Kuzov Nunatak

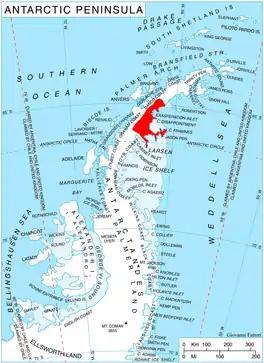
Location of Oscar II Coast on Antarctic Peninsula

Kuzov Nunatak is the partly ice-free rocky ridge 2.6 km long in north–south direction, 550 m wide and rising to 590 m on the southwest side of Zagreus Ridge on the Oscar II Coast of the Antarctic Peninsula. It surmounts Green Glacier on the south.